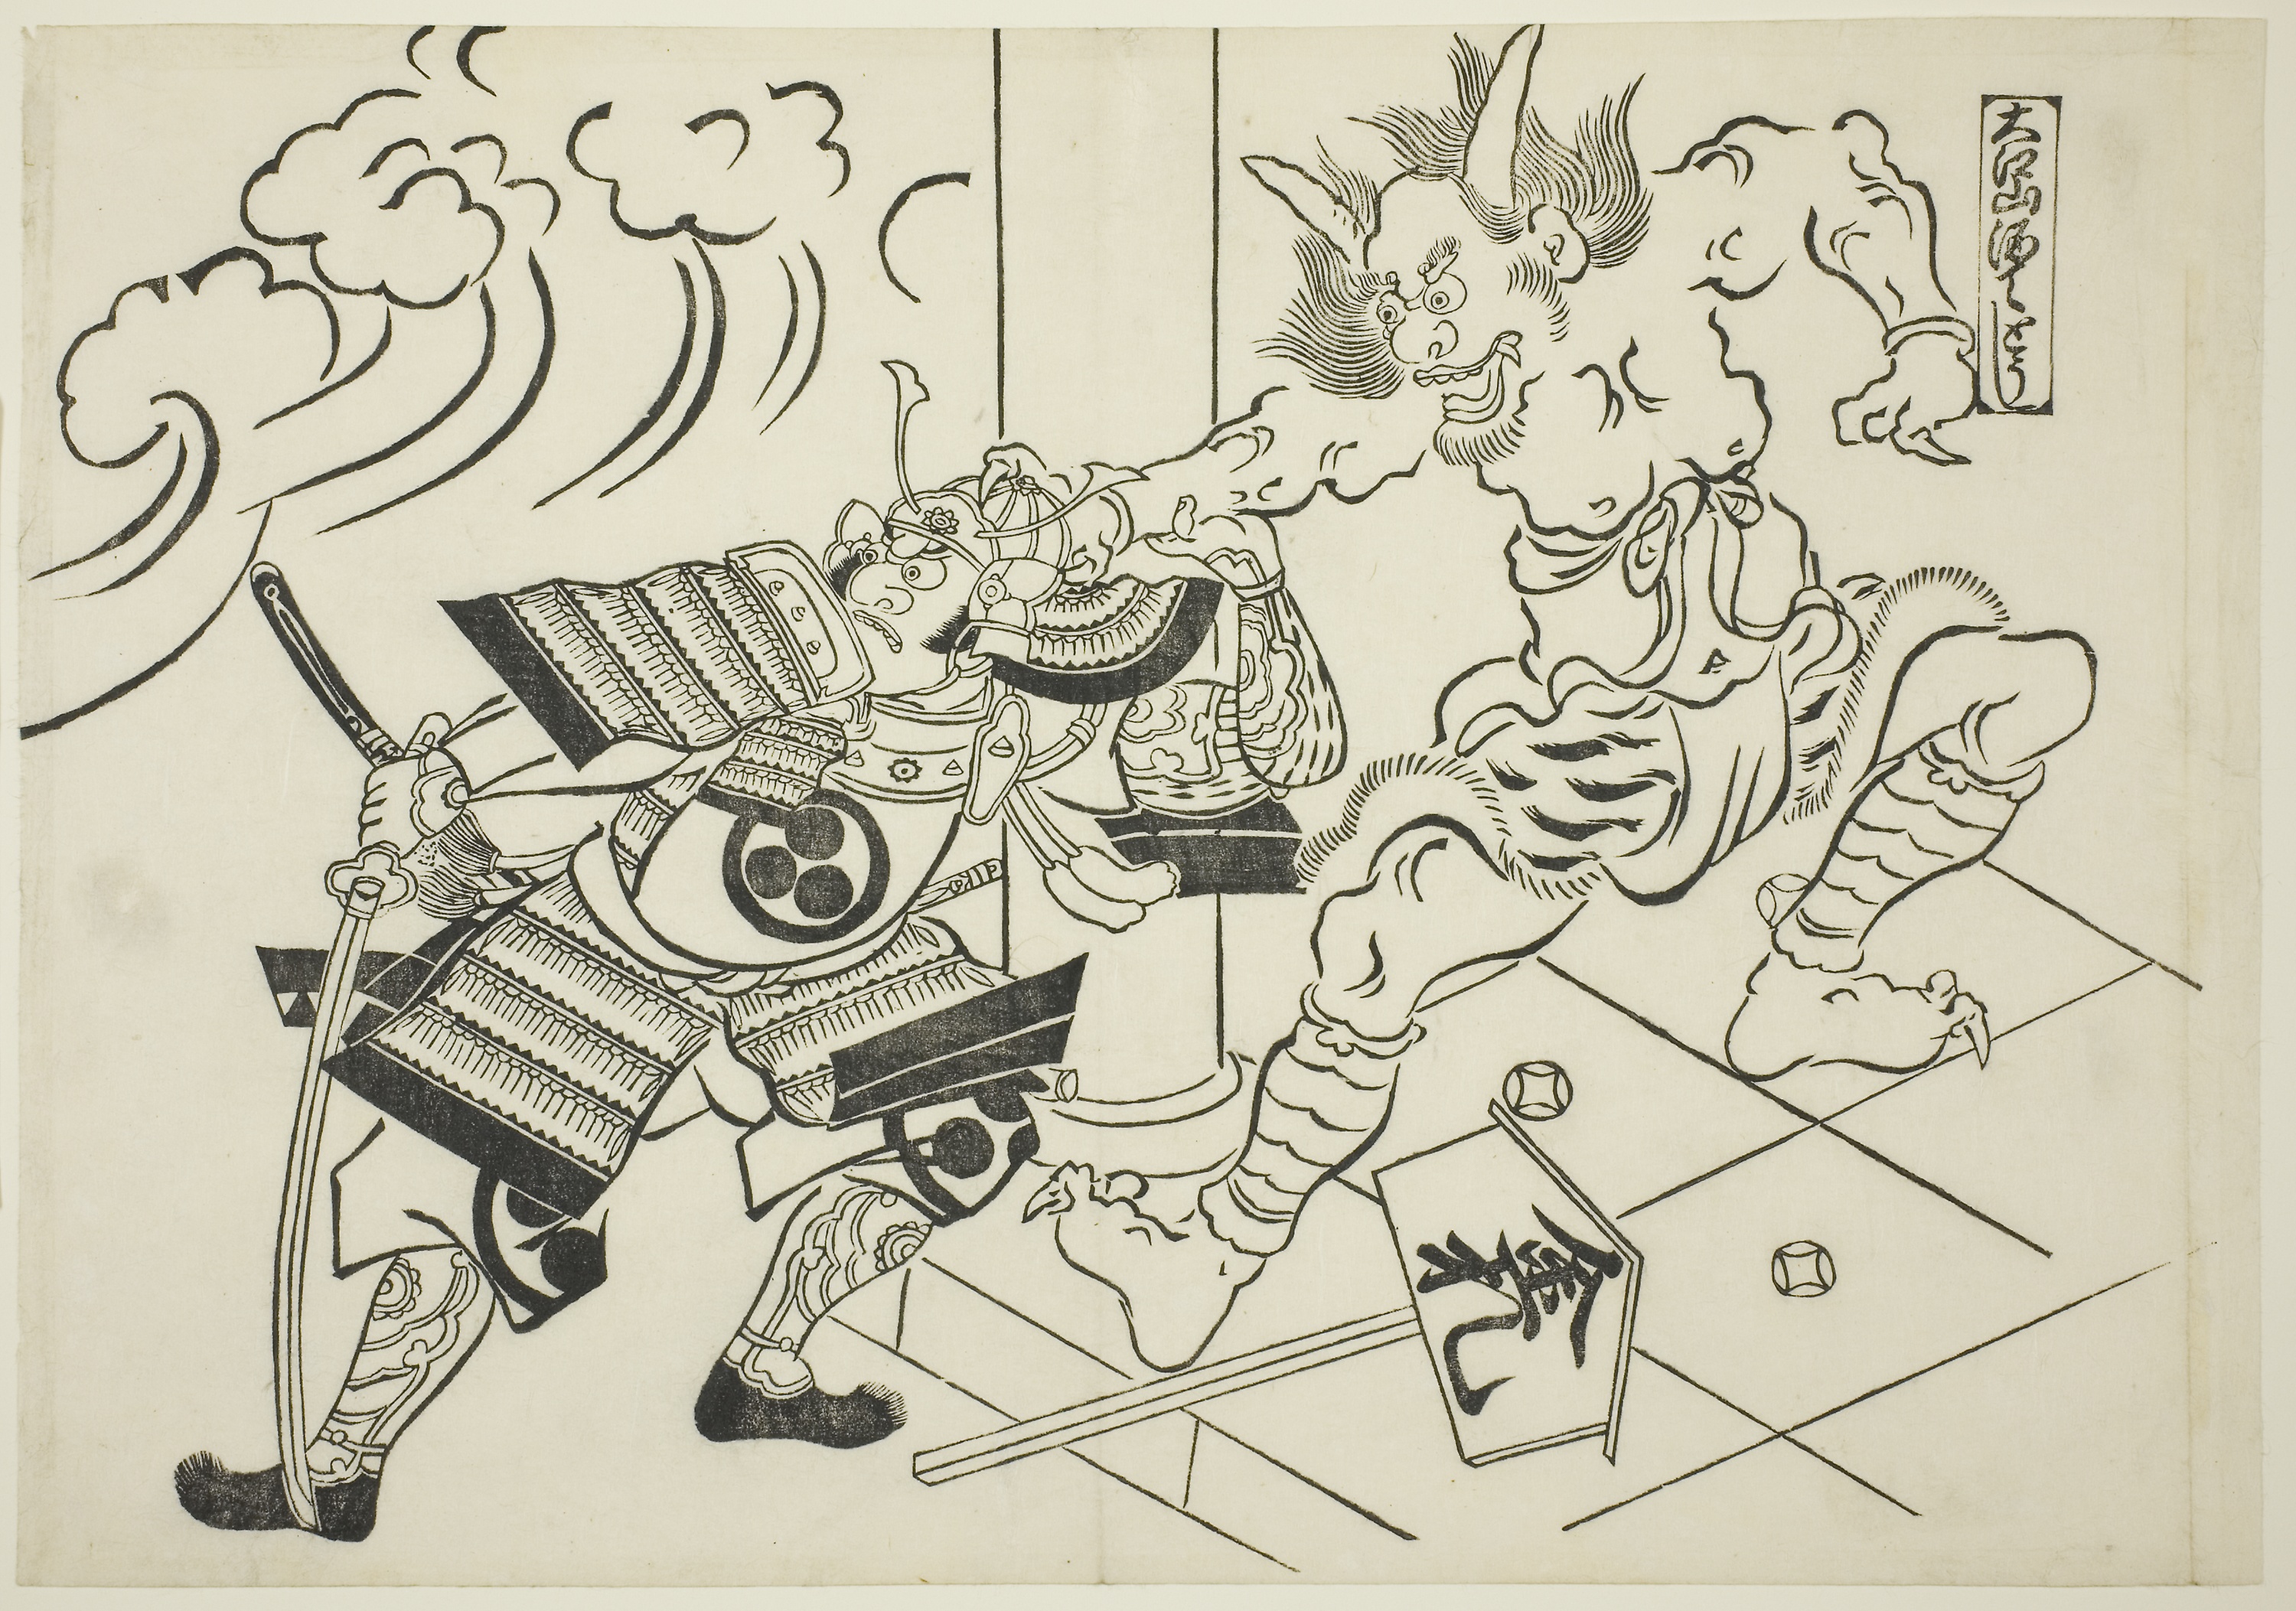
line art, text, drawing, illustration, design, font, sketch, art, black and white, artwork, printmaking, doodle